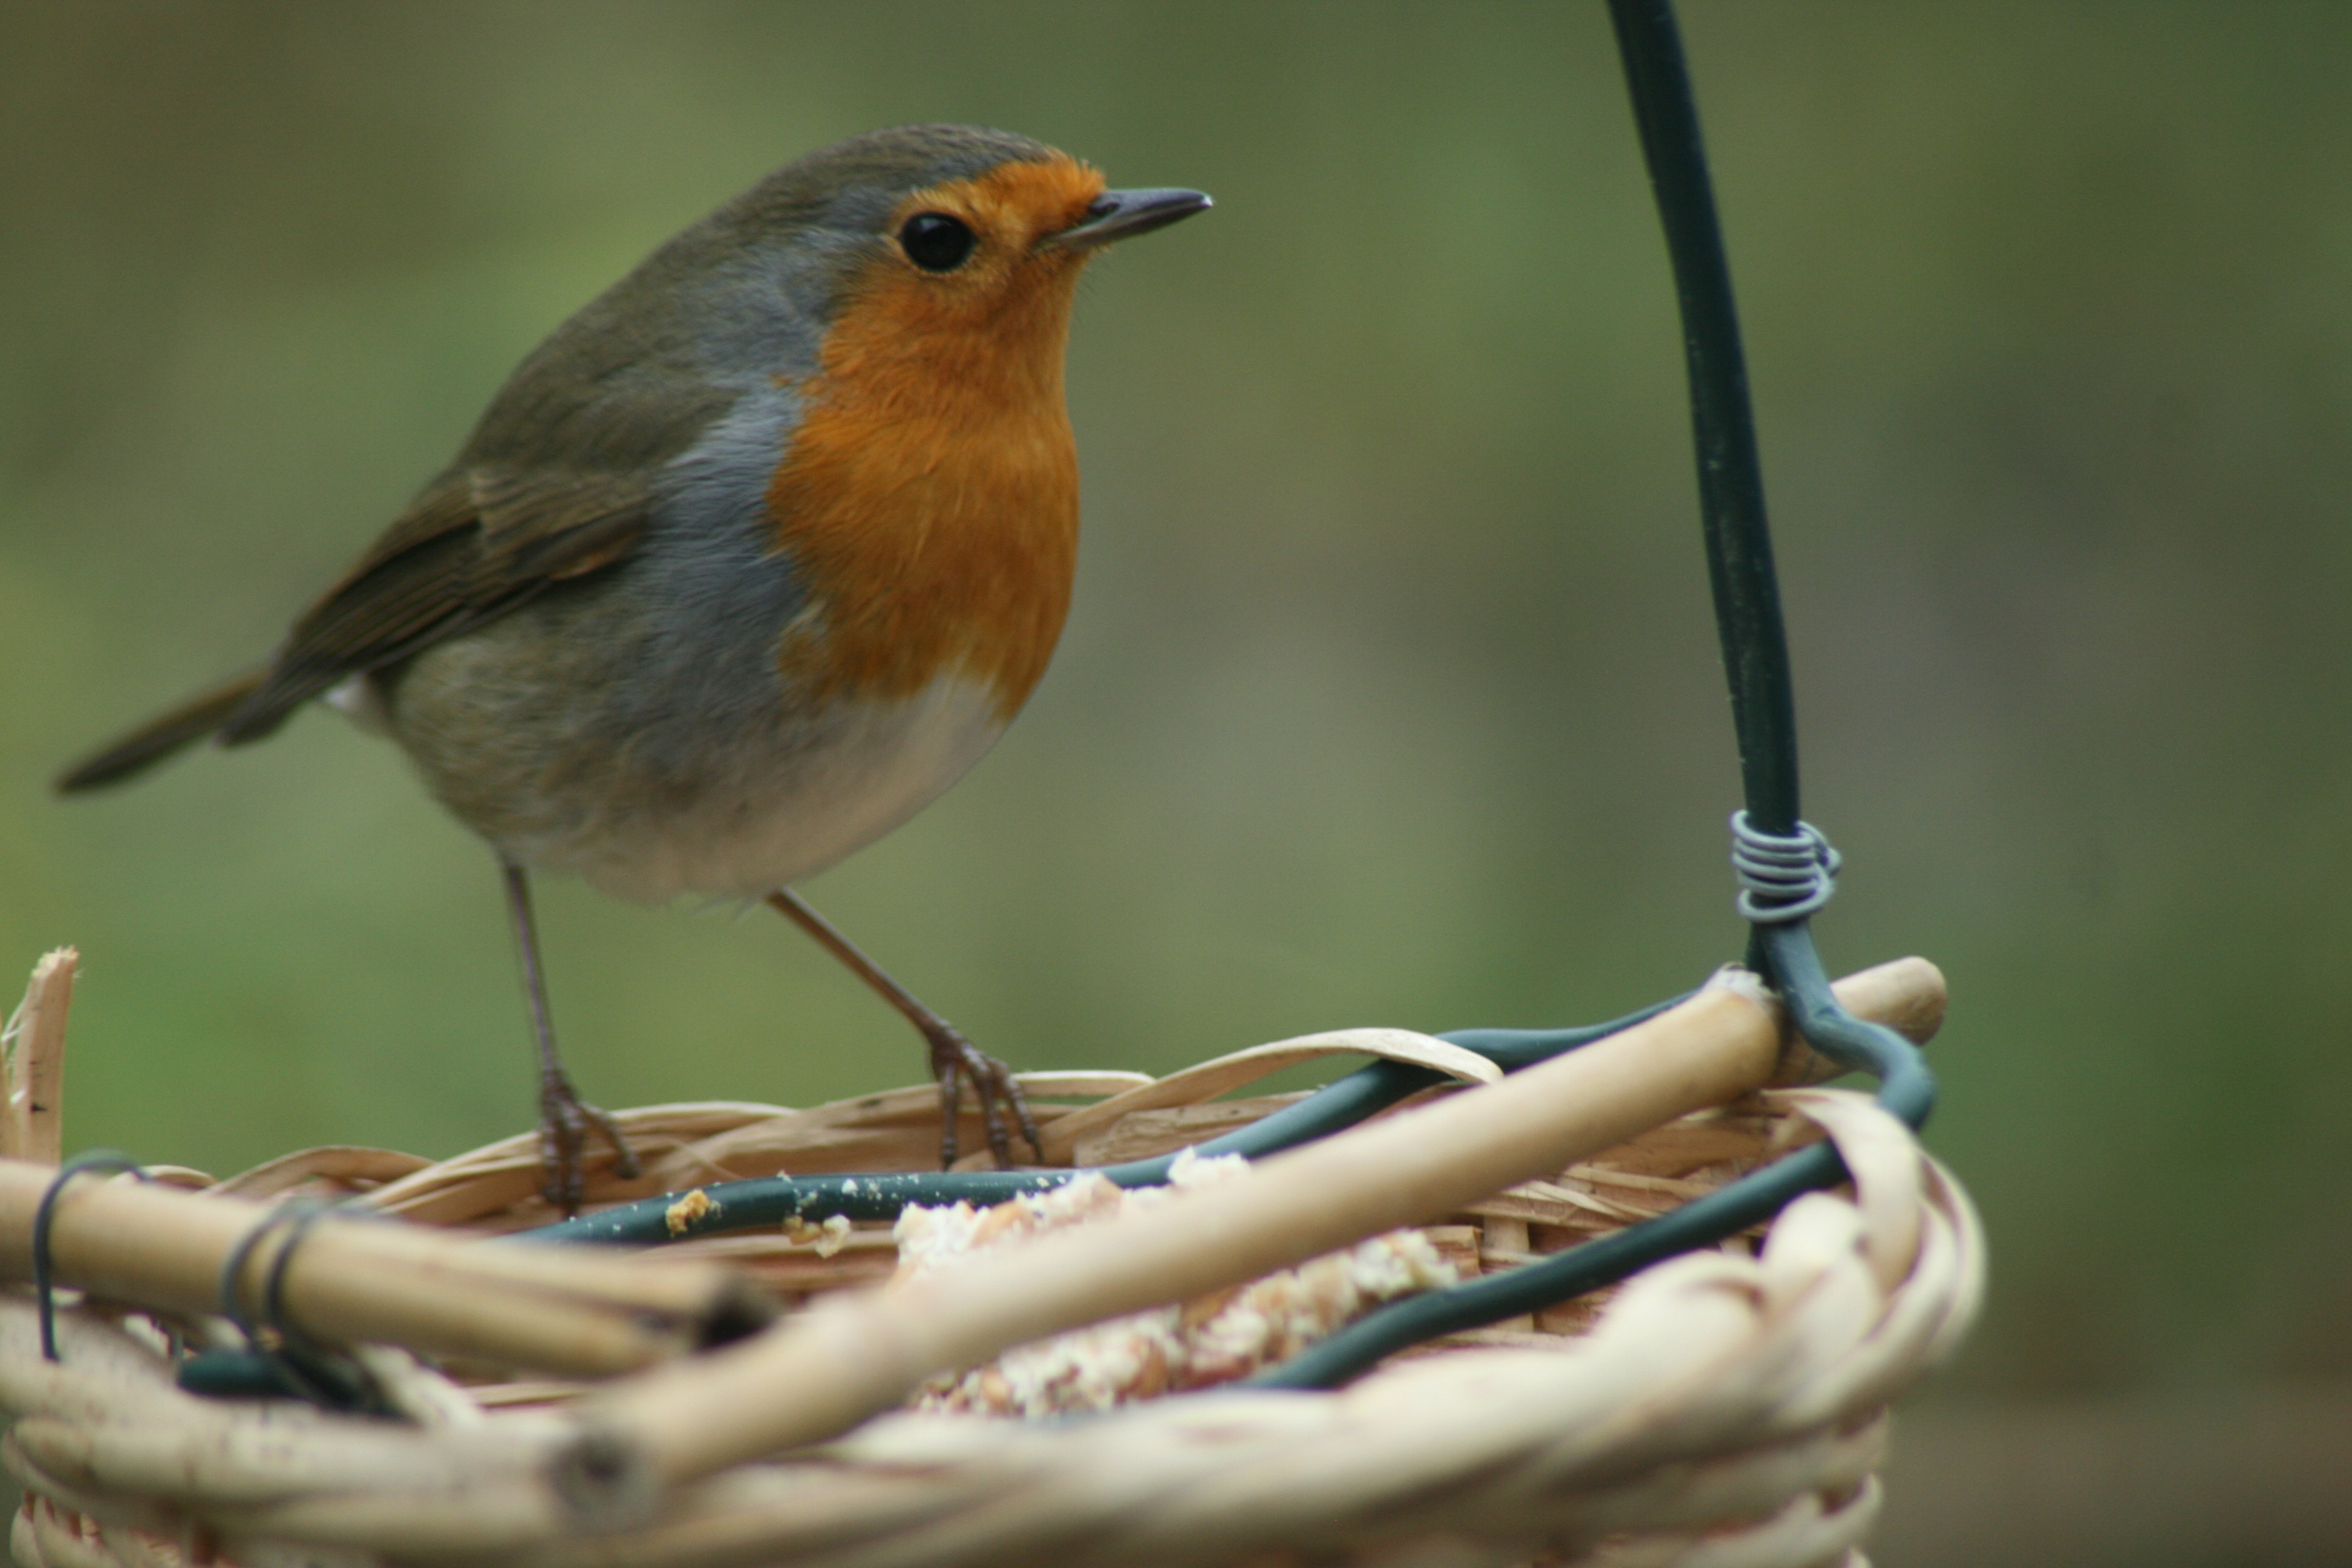
bird, european robin, nature, beak, vertebrate, wildlife, fauna, old world flycatcher, finch, robin, nightingale, branch, perching bird, wren, brambling, ortolan bunting, emberizidae, sparrow, bluebird